Polistes metricus

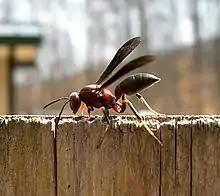
"P. metricus"

Polistes metricus (metric paper wasp or metricus paper wasp) is a wasp native to North America. In the United States, it ranges throughout the southern Midwest, the South, and as far northeast as New York, but has recently been spotted in southwest Ontario. A single female specimen has also been reported from Dryden, Maine. "P. metricus" is dark colored, with yellow tarsi and black tibia. Nests of" P. metricus" can be found attached to the sides of buildings, trees, and shrubbery.